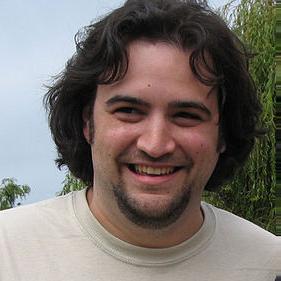
Age: 32